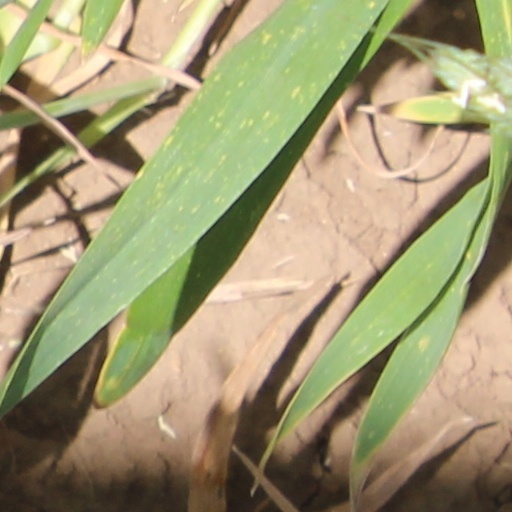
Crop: wheat